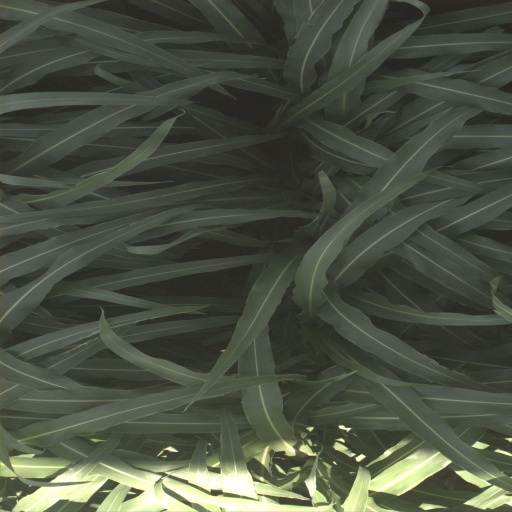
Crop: sorghum